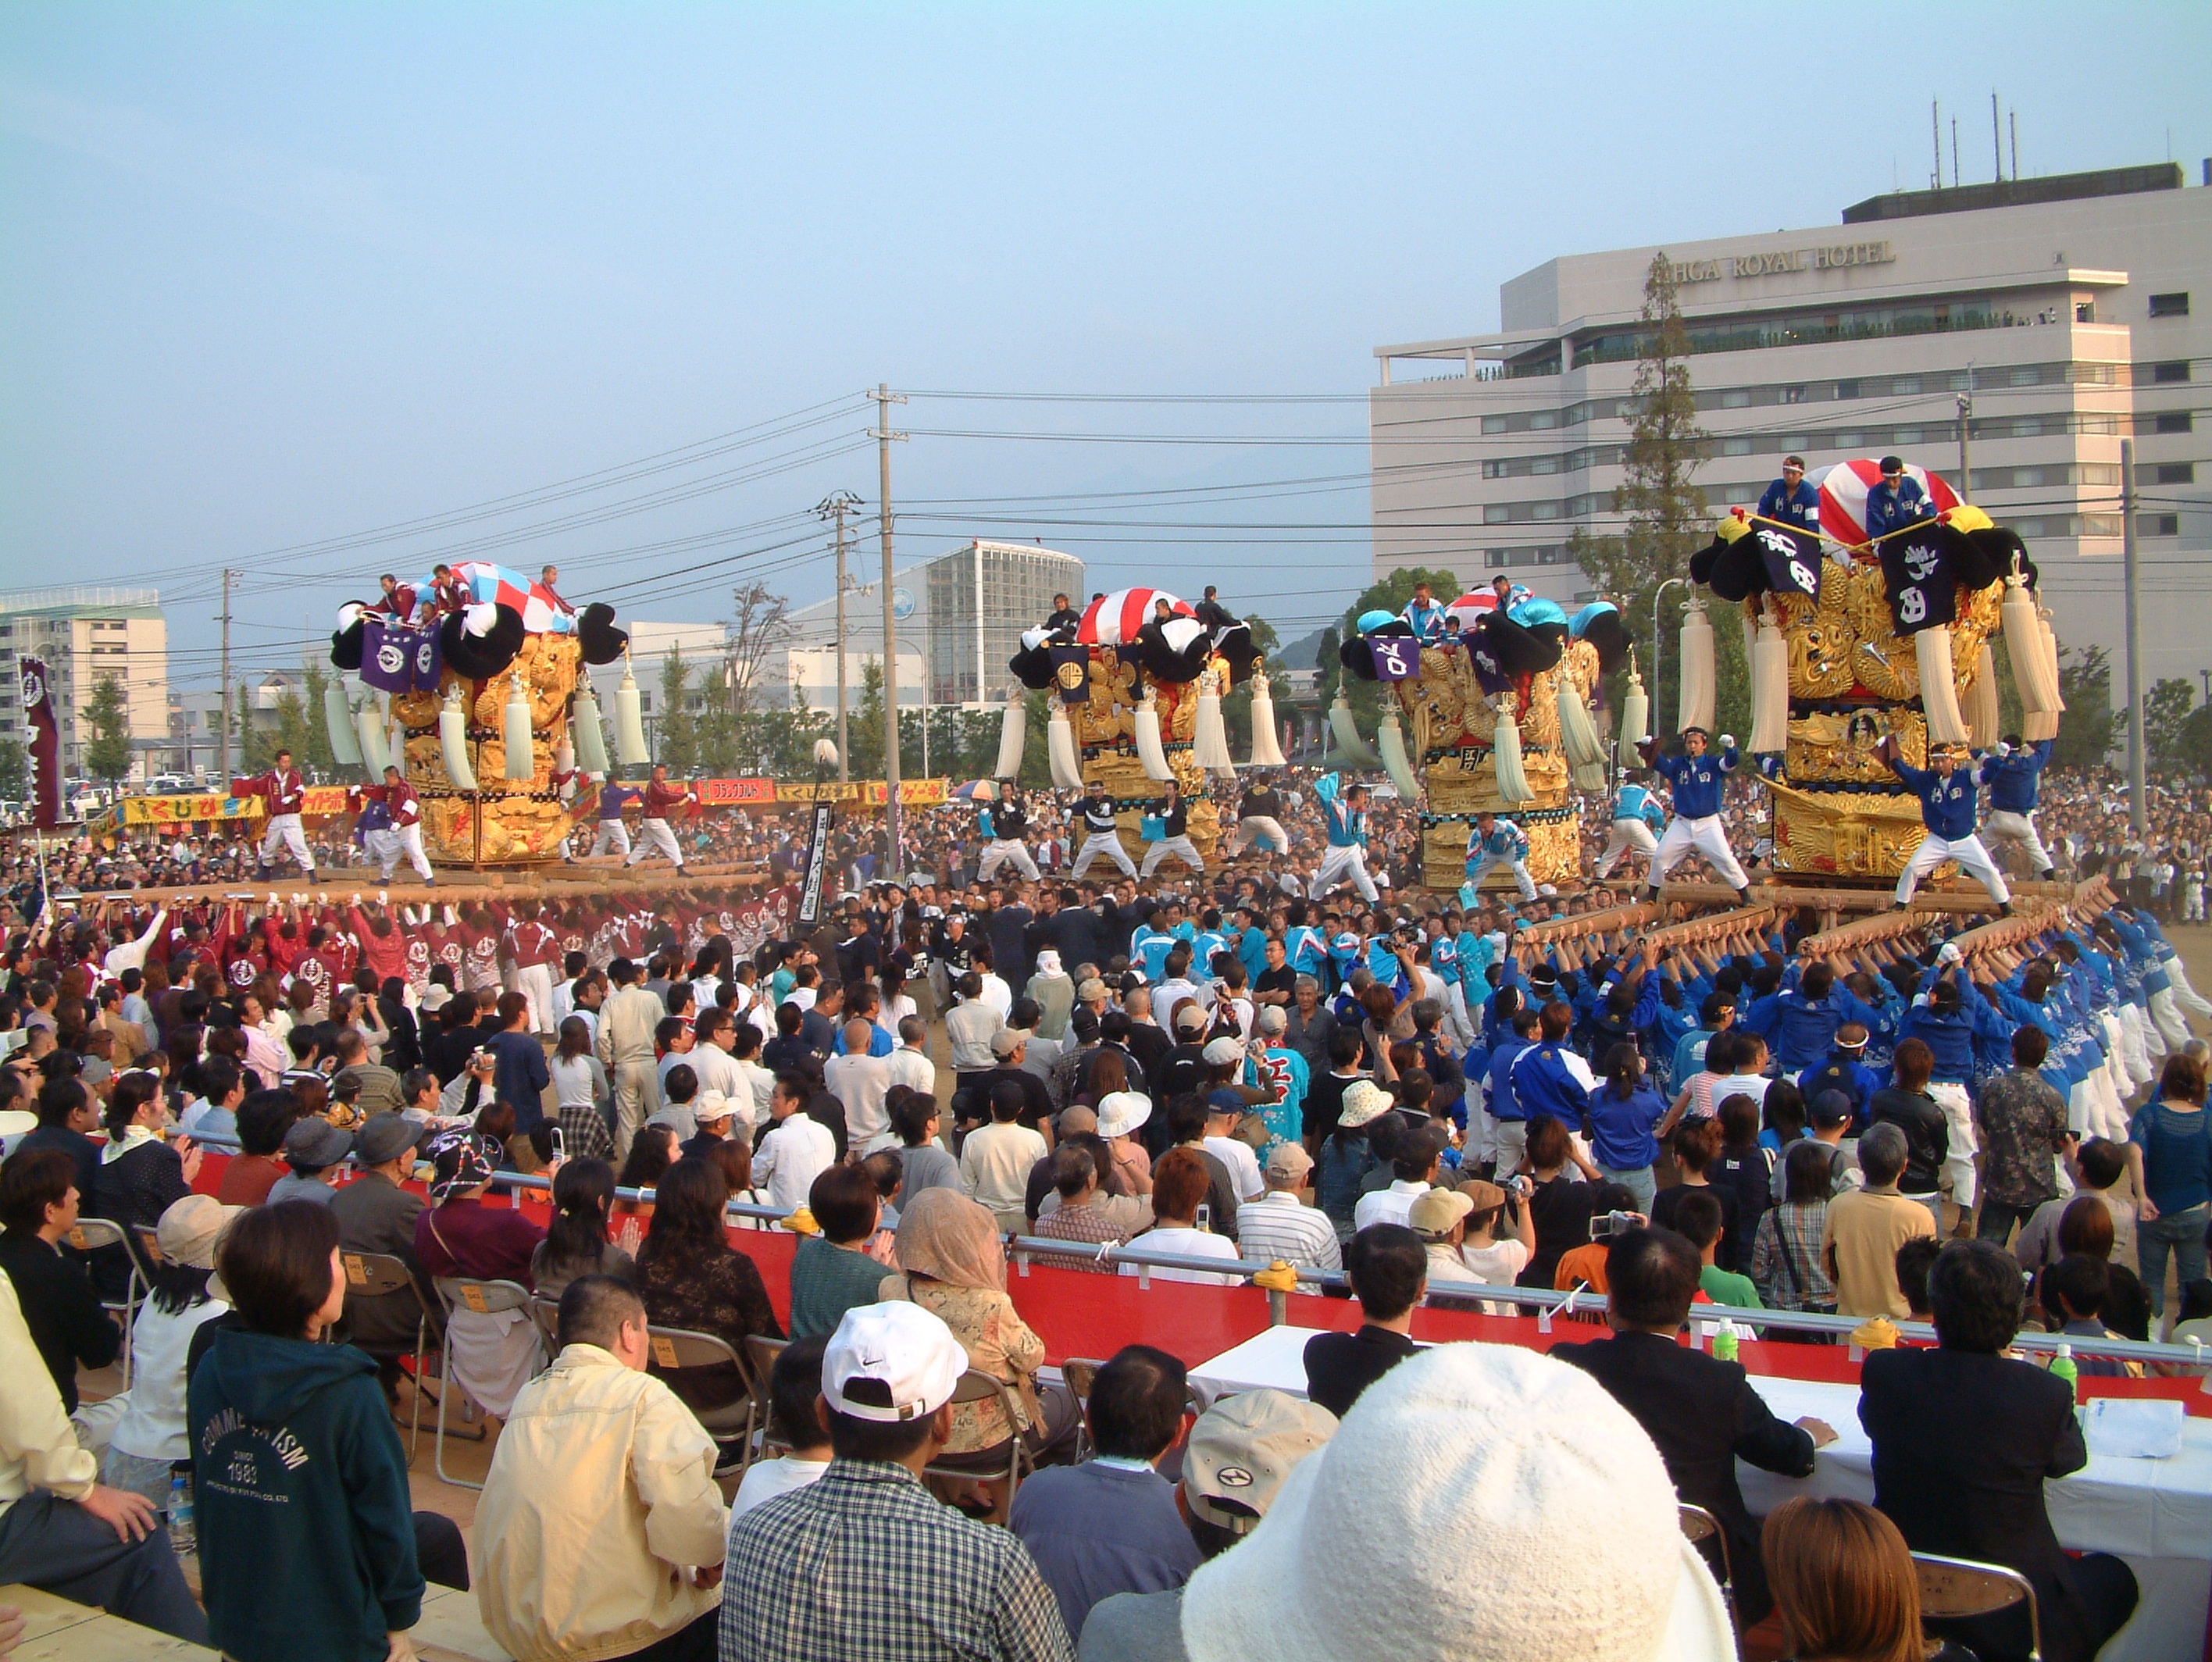
people, crowd, audience, stadium, festival, give, drum stand, niihama taiko festival, man festival, compared oyster